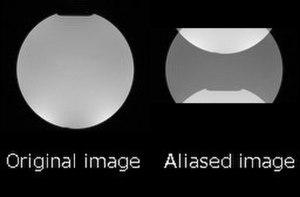
L'imagerie par résonance magnétique est une technique d'imagerie médicale permettant d'obtenir des vues en deux ou en trois dimensions de l'intérieur du corps de façon non invasive avec une résolution en contraste relativement élevée. L'IRM repose sur le principe de la résonance magnétique nucléaire qui utilise les propriétés quantiques des noyaux atomiques pour la spectroscopie en analyse chimique. L'IRM nécessite un champ magnétique puissant et stable produit par un aimant supraconducteur qui crée une magnétisation des tissus par alignement des moments magnétiques de spin. Des champs magnétiques oscillants plus faibles, dits « radiofréquence », sont alors appliqués de façon à légèrement modifier cet alignement et produire un phénomène de précession qui donne lieu à un signal électromagnétique mesurable. La spécificité de l'IRM consiste à localiser précisément dans l'espace l'origine de ce signal RMN en appliquant des champs magnétiques non uniformes, des « gradients », qui vont induire des fréquences de précession légèrement différentes en fonction de la position des atomes dans ces gradients.